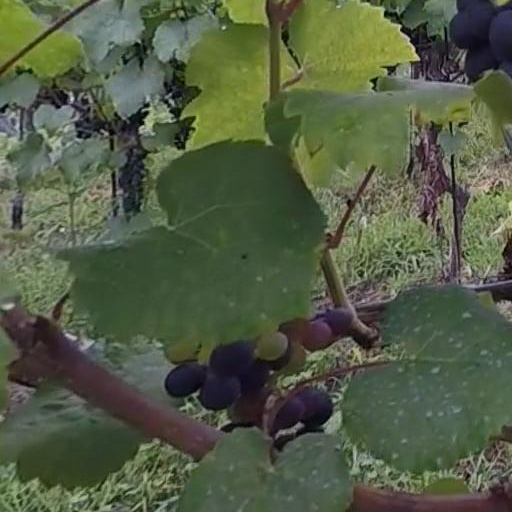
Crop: grape